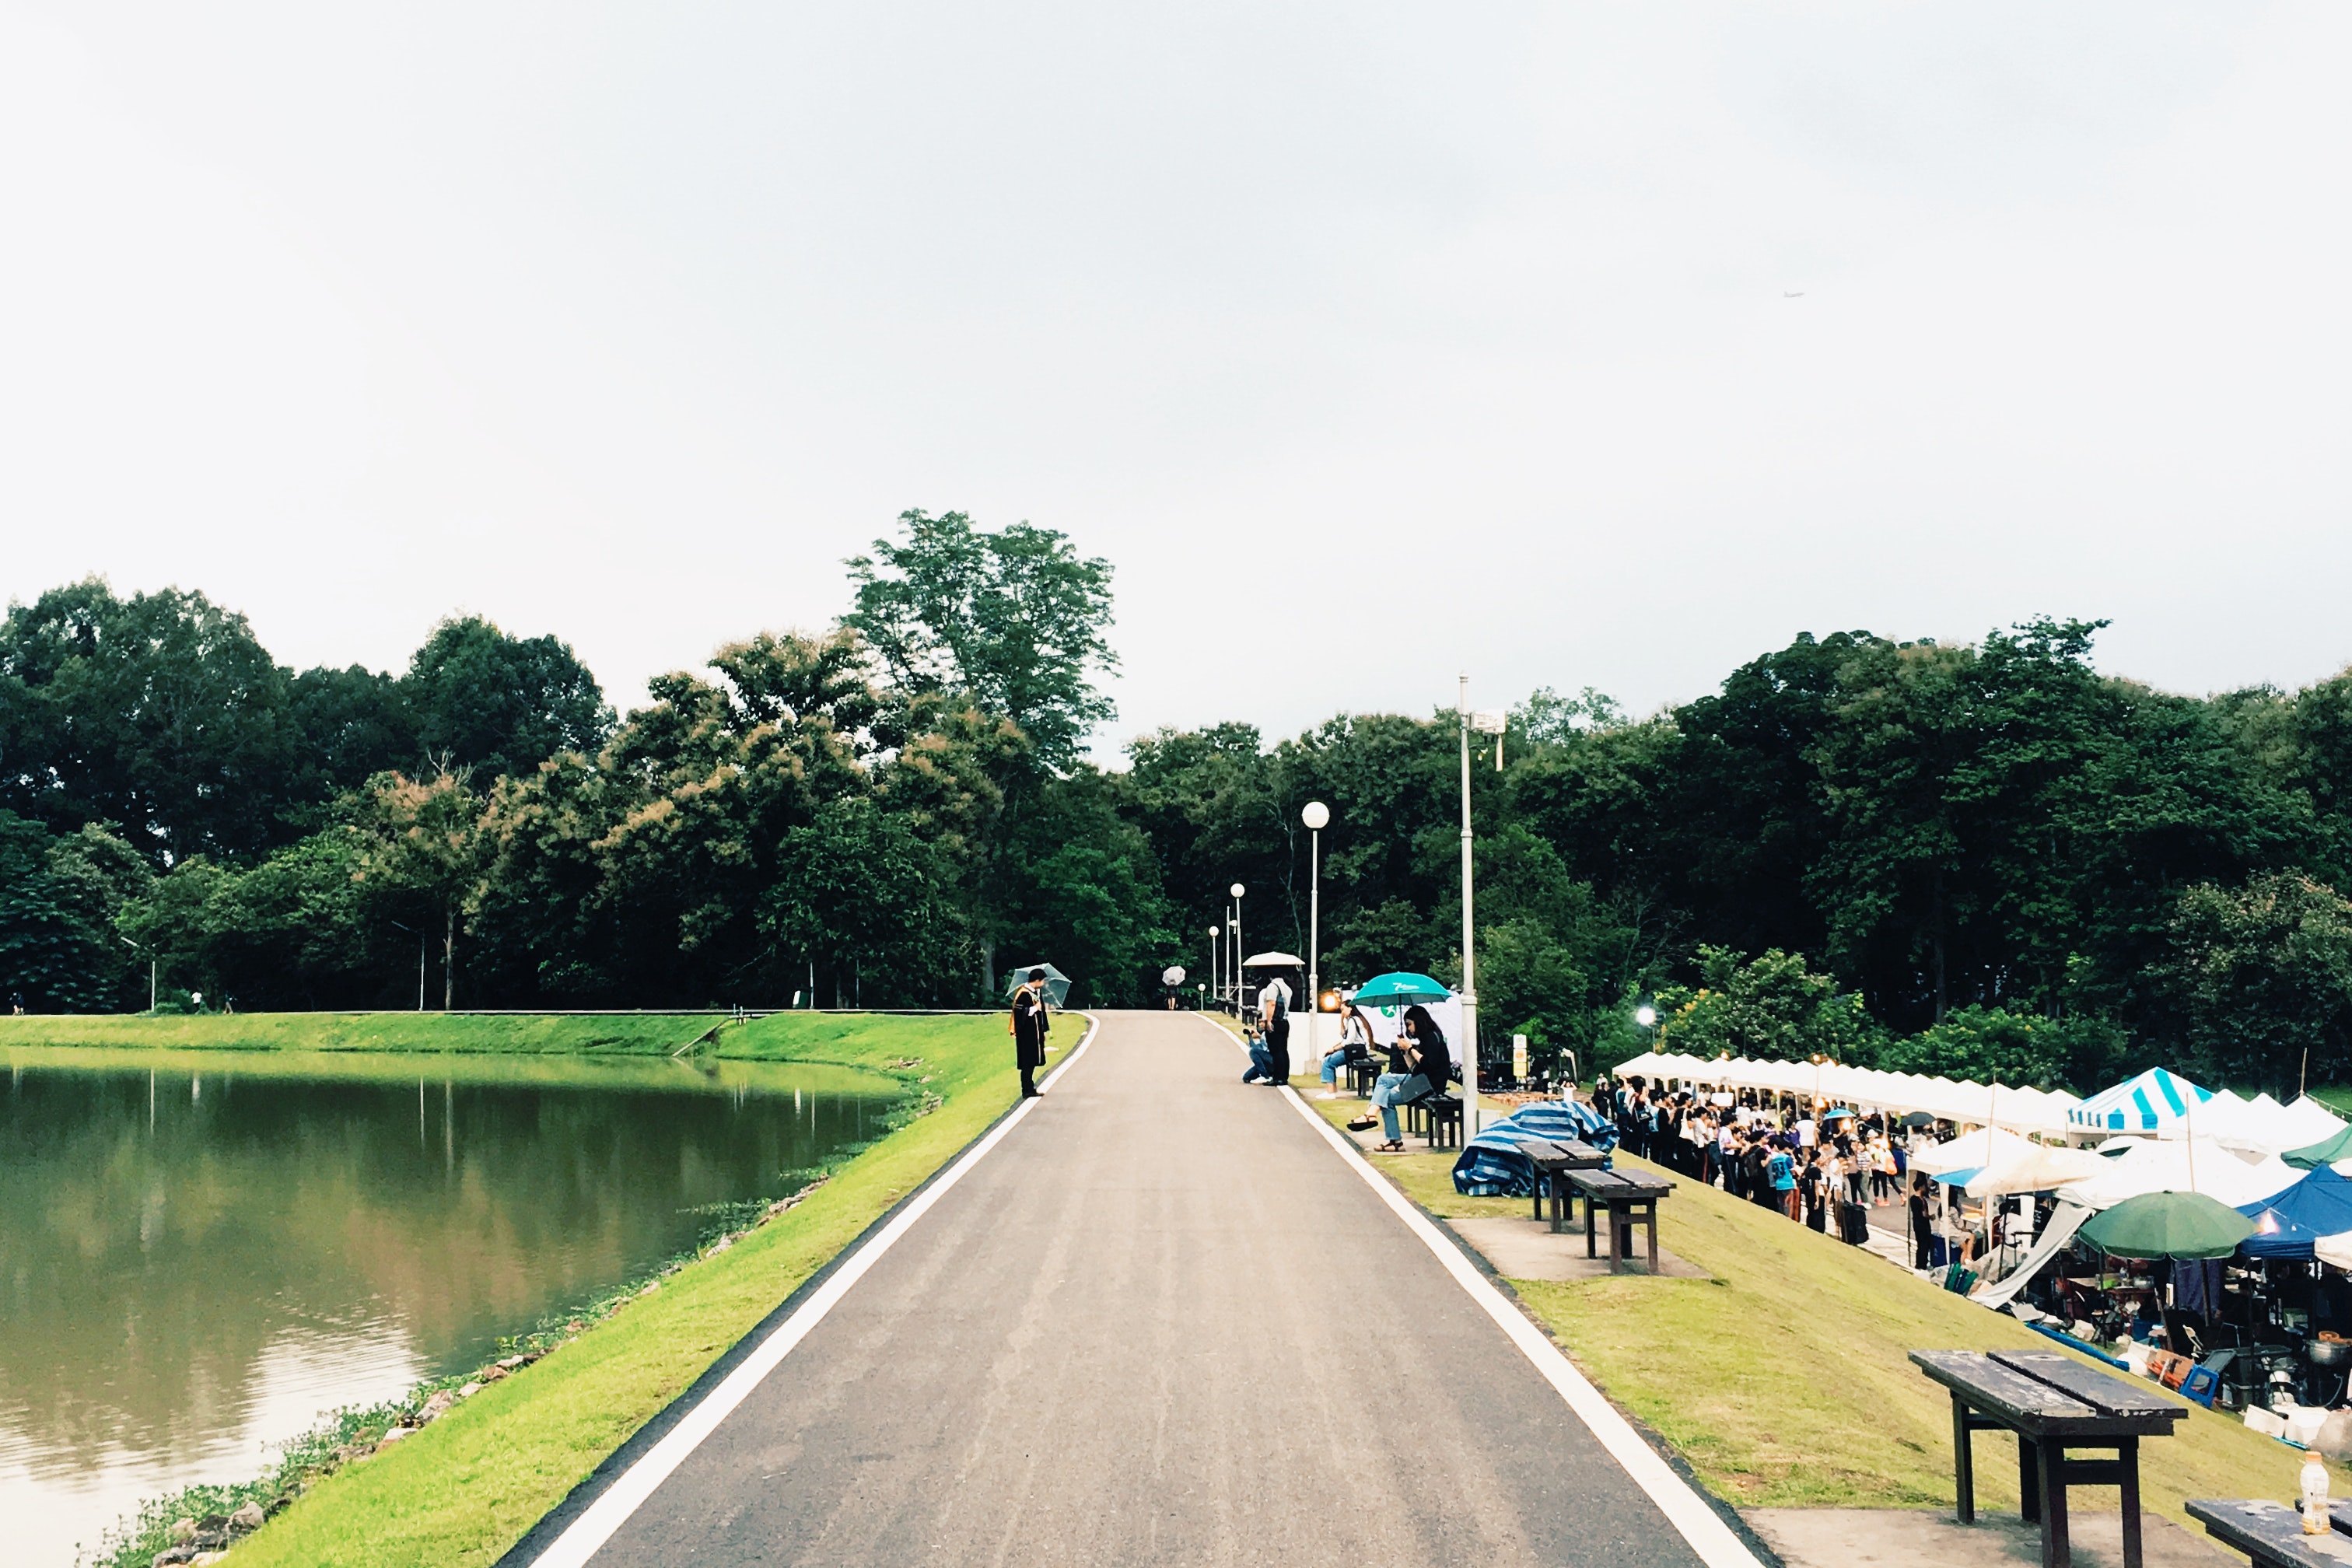
road, waterway, tree, sky, river, infrastructure, thoroughfare, tourism, leisure, bank, vacation, lake, canal, lane, pond, street, recreation, vehicle, nonbuilding structure, highway, city, bayou, park, mountain, asphalt, reflecting pool, walkway, road surface, road trip